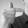
ASL letter: T